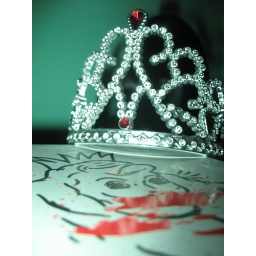
Invisible Monsters book by the amazing Chuck with a plastic tiara.